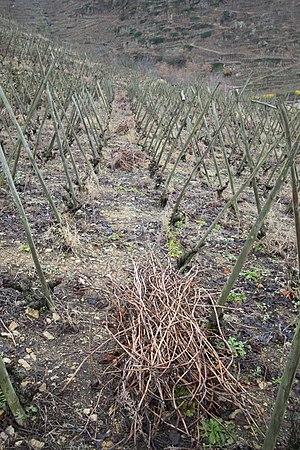
Tas de sarments après dépouillage de la vigne
Le sarment est le rameau vert que la vigne pousse chaque année.